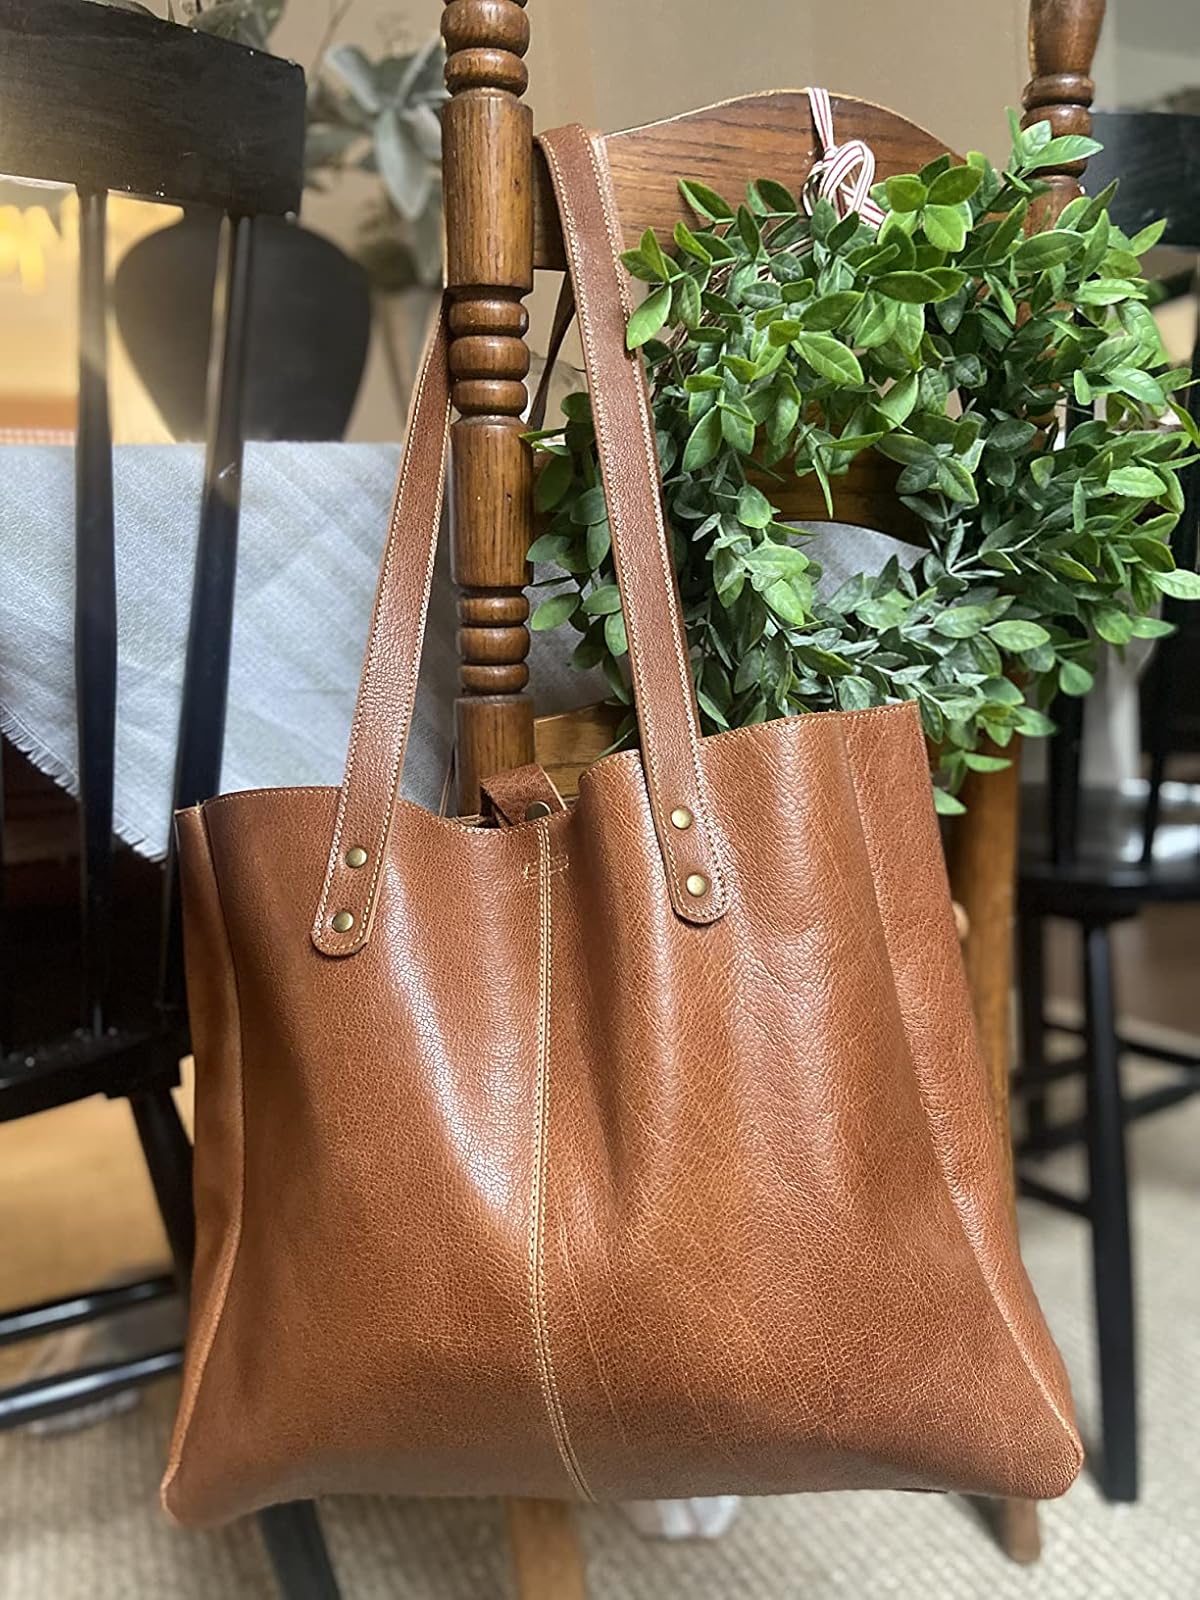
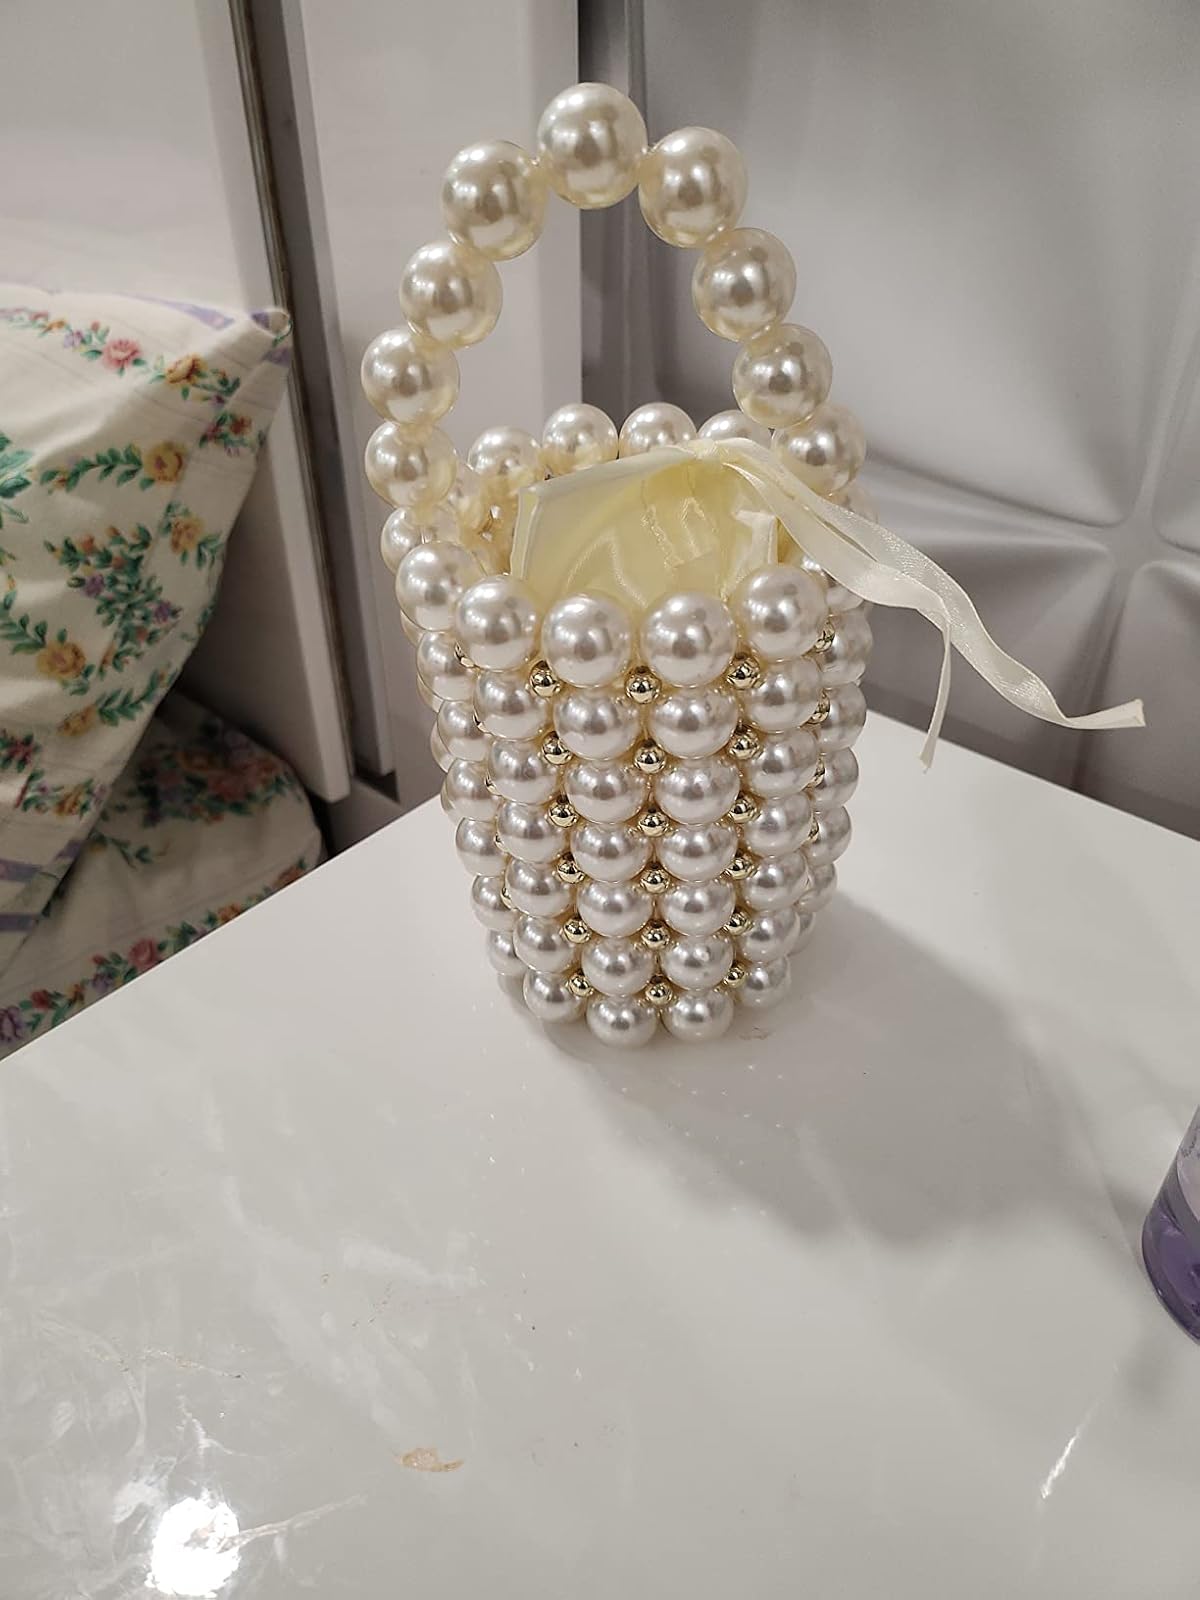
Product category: accessories_handbag
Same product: no